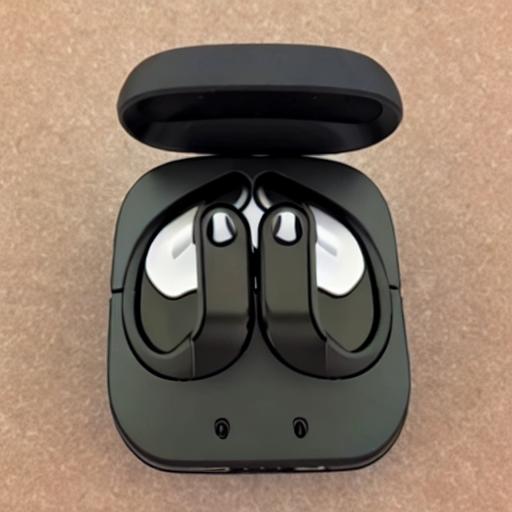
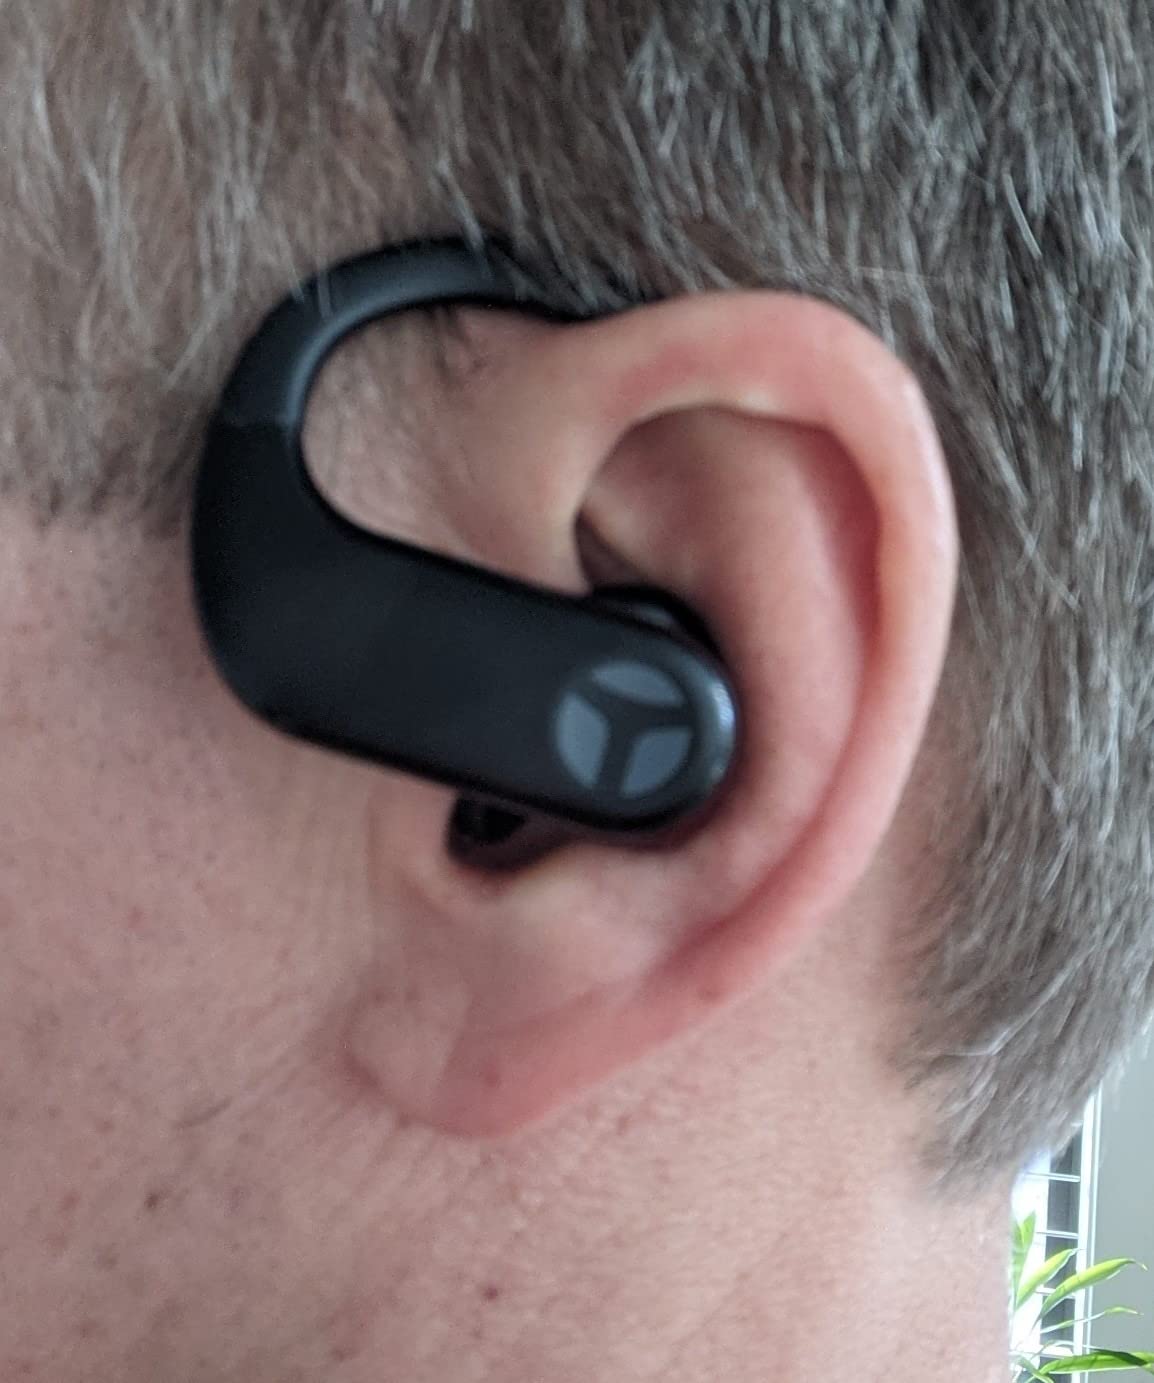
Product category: earbuds
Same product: no